Elsa Elisabeth Brahe

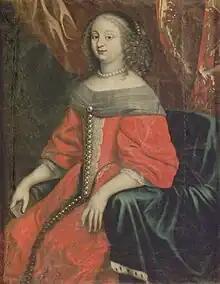
Elsa Elisabeth around 1670

She was the daughter of count Nils Brahe and Anna Margareta Bielke (1603-1643). She married firstly to Count Erik Axelsson Oxenstierna, Lord High Chancellor of Sweden in 1654-1656, and the son of Axel Oxenstierna. The marriage took place in 1648. This marriage was said to have been arranged partially to eradicate the potentially difficult that could otherwise disturb the power balance among the noble fractions at court caused by the highly controversial love match between her relative Margareta Brahe and her brother-in-law Johan Oxenstierna. Elsa Elisabeth was constantly pregnant during her first marriage, giving birth to five children in just five years; she was widowed in 1656.